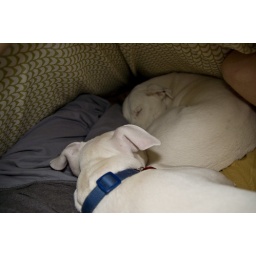
both the dogs like to sleep all the way under the blankets when we let them up on the bed